Acala

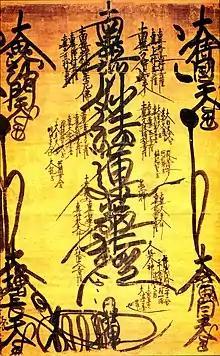
A mandala "gohonzon" inscribed by Nichiren in 1280. On the "gohonzon" right-hand side (in Siddhaṃ script) is, Acala's or seed syllable; 's seed syllable,, is on the left.

Acala is commonly shown as having either black or blue skin (the describes his color as being "like that of the (flax) flower," which may be either yellow or blue), though he may be at times portrayed in other colors. In Tibet, for instance, a variant of the kneeling Acala depiction shows him as being white in hue "like sunrise on a snow mountain reflecting many rays of light". In Japan, some images may depict Acala sporting a red or yellow complexion. The most famous example of the portrayal is a painting kept at on Mount Kōya (Wakayama Prefecture) traditionally attributed to the Heian period Tendai monk Enchin. Legend claims that Enchin, inspired by a vision of Acala, painted the image using his own blood (thus explaining its red color), though recent analysis suggests that the image may have been actually created much later, during the Kamakura period. The most well-known image of the type, meanwhile, is enshrined in Mii-dera (Onjō-ji) at the foot of Mount Hiei in Shiga Prefecture and is said to have been based on another vision that Enchin saw while practicing austerities in 838. The original Mii-dera is traditionally only shown to esoteric masters during initiation rites and is otherwise not shown to the public, though copies of it have been made. One such copy, made in the 12th century, is kept at Manshu-in in Kyoto.